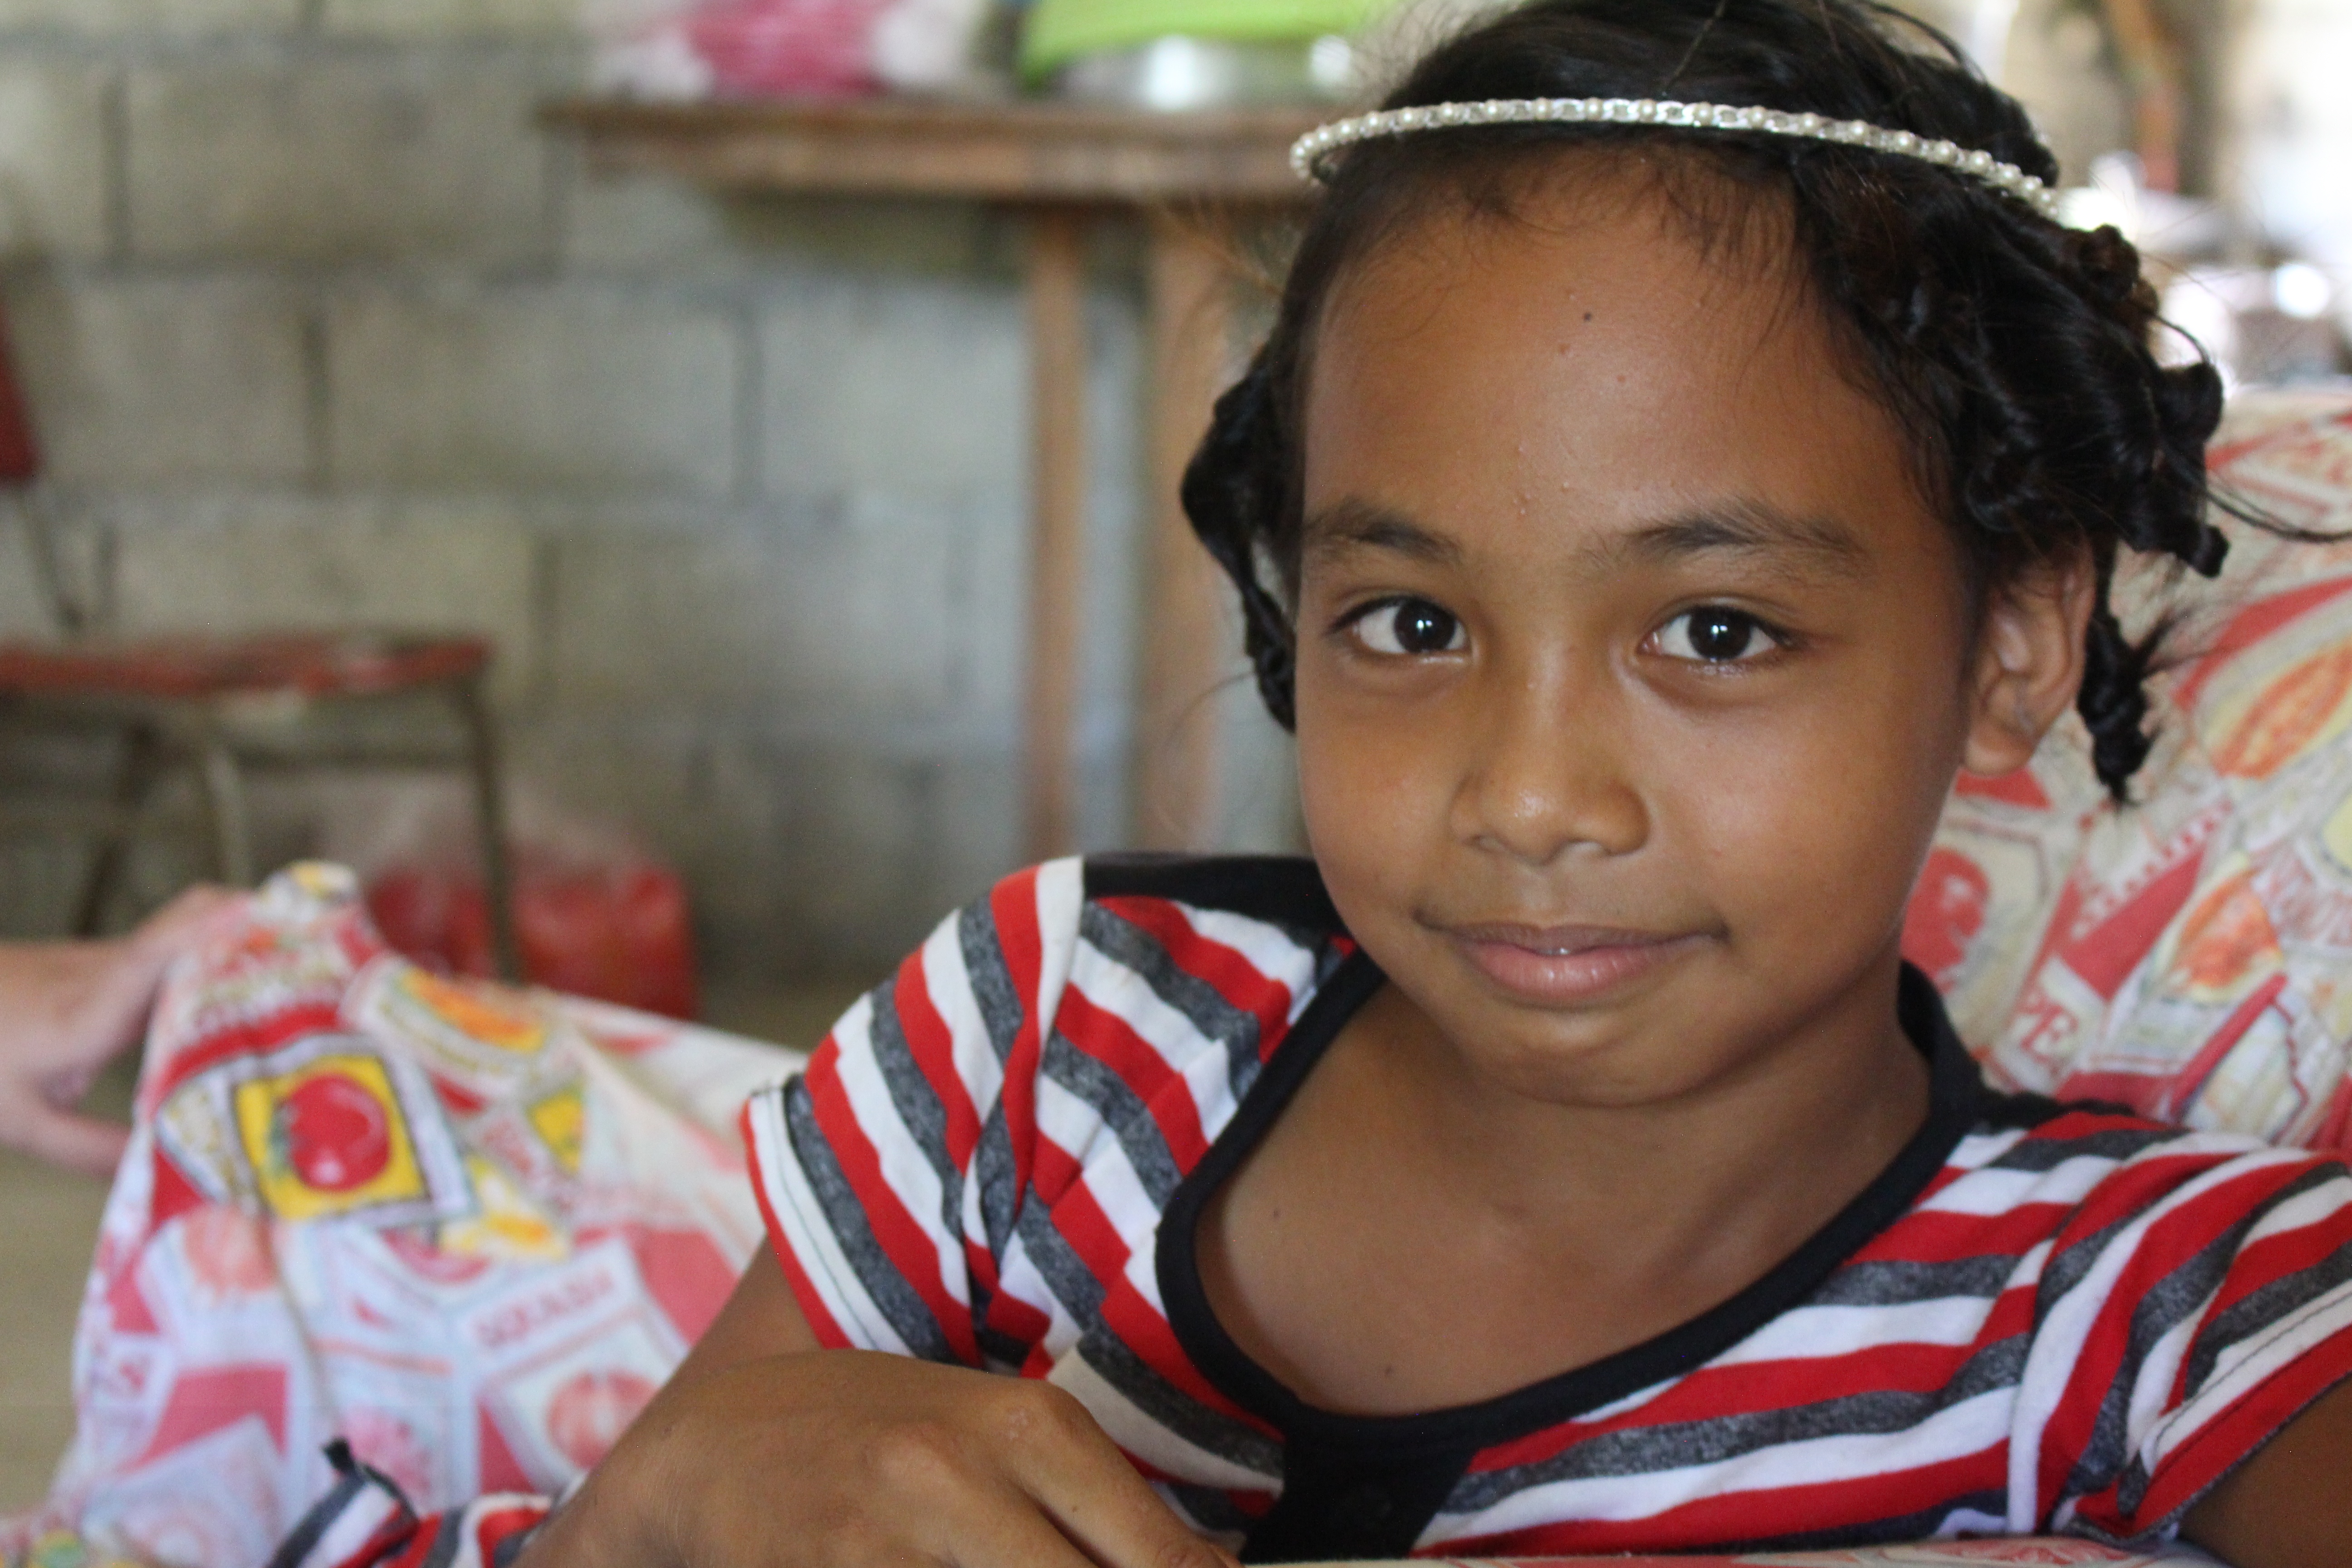
person, people, child, facial expression, smile, day